Mercedes-AMG One

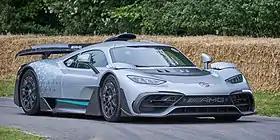
A Mercedes-AMG One at the 2022 Goodwood Festival of Speed

The Mercedes-AMG One (R50, previously known as Project One) is a limited-production plug-in dual hybrid sports car manufactured by Mercedes-AMG, featuring Formula One-derived technology. The Project One concept car was unveiled at the 2017 International Motor Show Germany by the then three-time F1 world champion and Mercedes-AMG Petronas F1 driver, Lewis Hamilton and head of Mercedes-Benz, Dieter Zetsche.